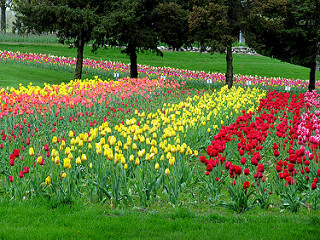
Flower: tulip